Zeihen

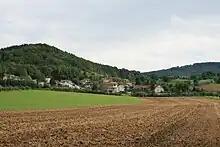
Ziehen

Zeihen has an area, , of . Of this area, or 50.9% is used for agricultural purposes, while or 40.7% is forested. Of the rest of the land, or 8.6% is settled (buildings or roads), or 0.1% is either rivers or lakes and or 0.1% is unproductive land.